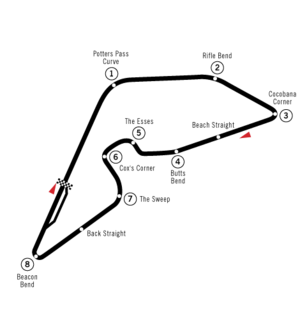
Le Circuit Prince George ou circuit d'East London est un circuit de course automobile long de 3,920 km situé à East London, dans la Province du Cap-Oriental en Afrique du Sud.